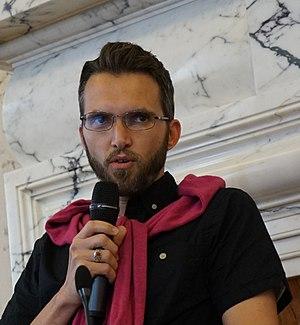
conférence pour l'association Exaequo.
Ludovic-Mohamed Zahed, né à Alger en 1977, est un imam ouvertement homosexuel, et un docteur en sciences humaines et sociales, fondateur des Homosexuel-le-s musulman-e-s de France et Musulman-e-s progressistes de France, membre fondateur du réseau international inclusif et de celui interreligieux LGBT+ et coordinateur de recherche clinique à l'Hôpital Nord de Marseille.